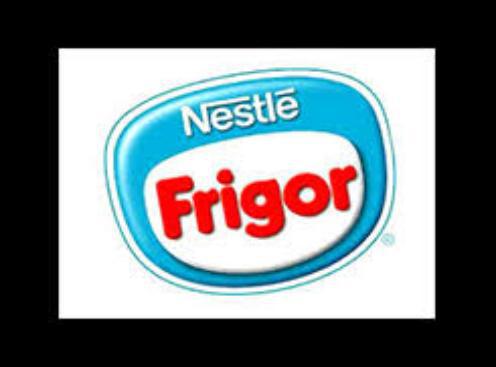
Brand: frigor
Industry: Food